Ashbury College

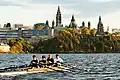
Students competing for the Ashbury College rowing team on the Ottawa River

Maclaren Hall, formerly known as the Great Hall, is Ashbury's cafeteria. Opened in 2004, the MacLaren Hall serves breakfast, lunch and dinner for boarders and lunch for day students (Junior and Senior school alike). Open from 7 am to 7 pm, MacLaren Hall offers selections for vegetarians as well as those with other needs. In addition to cash being tendered, students are able to use their student cards to access meal plans and "flex dollars", which is a refillable debit card system.